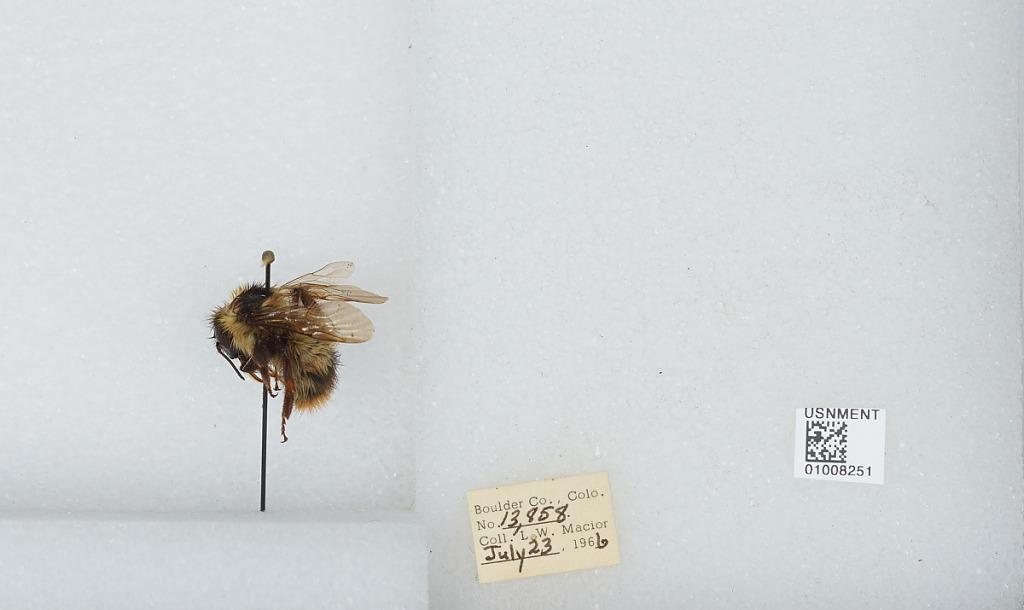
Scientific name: Bombus (Alpinobombus) balteatus Dahlbom
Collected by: L. Macior
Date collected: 1966-7-23
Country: United States
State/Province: Colorado
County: Boulder
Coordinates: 40.0275, -105.252